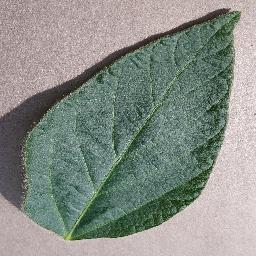
Label: Soybean___healthy